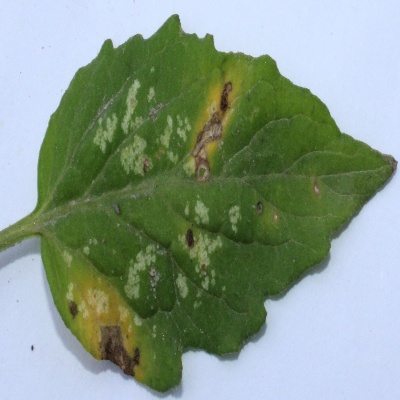
Crop: Tomato
Condition: septoria leaf spot